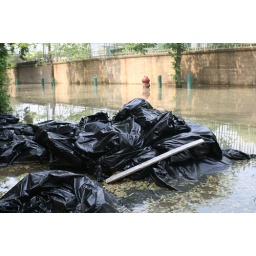
trash bags in flooded street